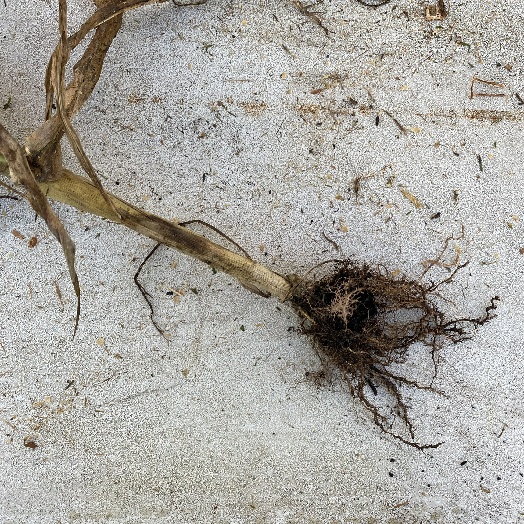
Label: Vegetation